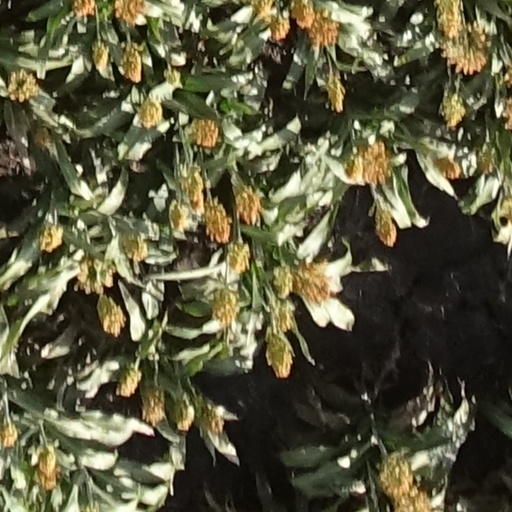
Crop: sorghum